National Bingo Night (Australian game show)

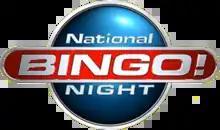
"National Bingo Night" Logo

National Bingo Night was an Australian game show, based on the American game show of the same name, which premiered on the Seven Network on 21 October 2007. The show was hosted by former "Home and Away" star Tim Campbell with former Girlband member Renee Bargh acting as the number caller. Tanveer Ahmed acted as the "commissioner", who refereed the playing studio audience. The show was axed after six weeks.